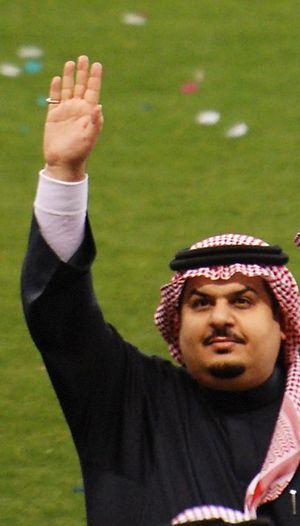
Le Al Hilal Saudi Football Club, plus communément appelé Al-Hilal est un club saoudien de football fondé en 1957 et basé à Riyad, la capitale d'Arabie saoudite.